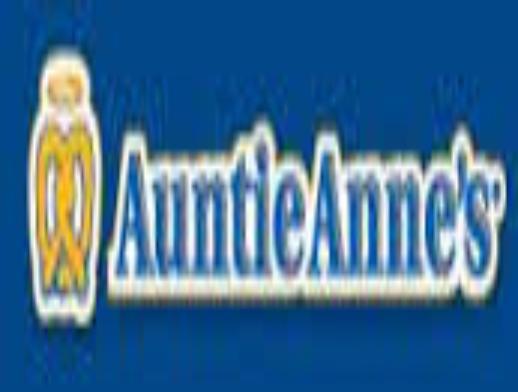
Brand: Auntie Anne's-2
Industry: Food